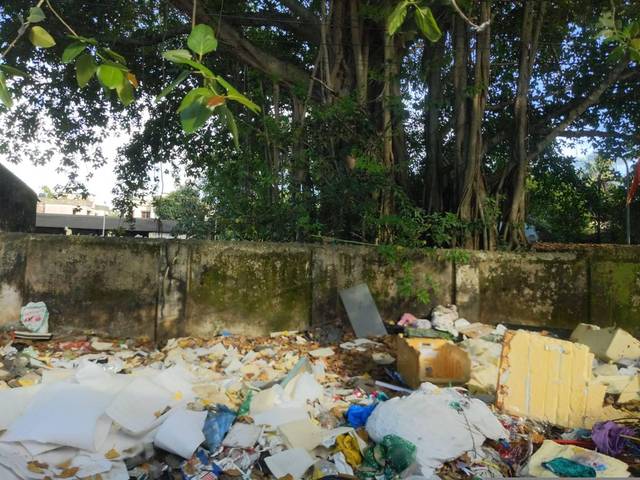
Region: India
Coordinates: 20.277, 85.847